Kmart Australia

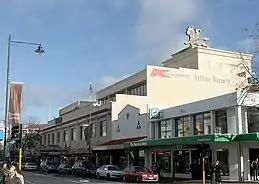
Kmart was an anchor tenant of the Meridian Mall, Dunedin, New Zealand.

In 1978, Kresge (since 1977 known as the "Kmart Corporation") exchanged its 51% stake in Kmart Australia for a 20% stake in G.J. Coles & Coy (later Coles Myer). In November 1994, Kresge/Kmart Corporation divested its 21.5% stake in Coles Myer.